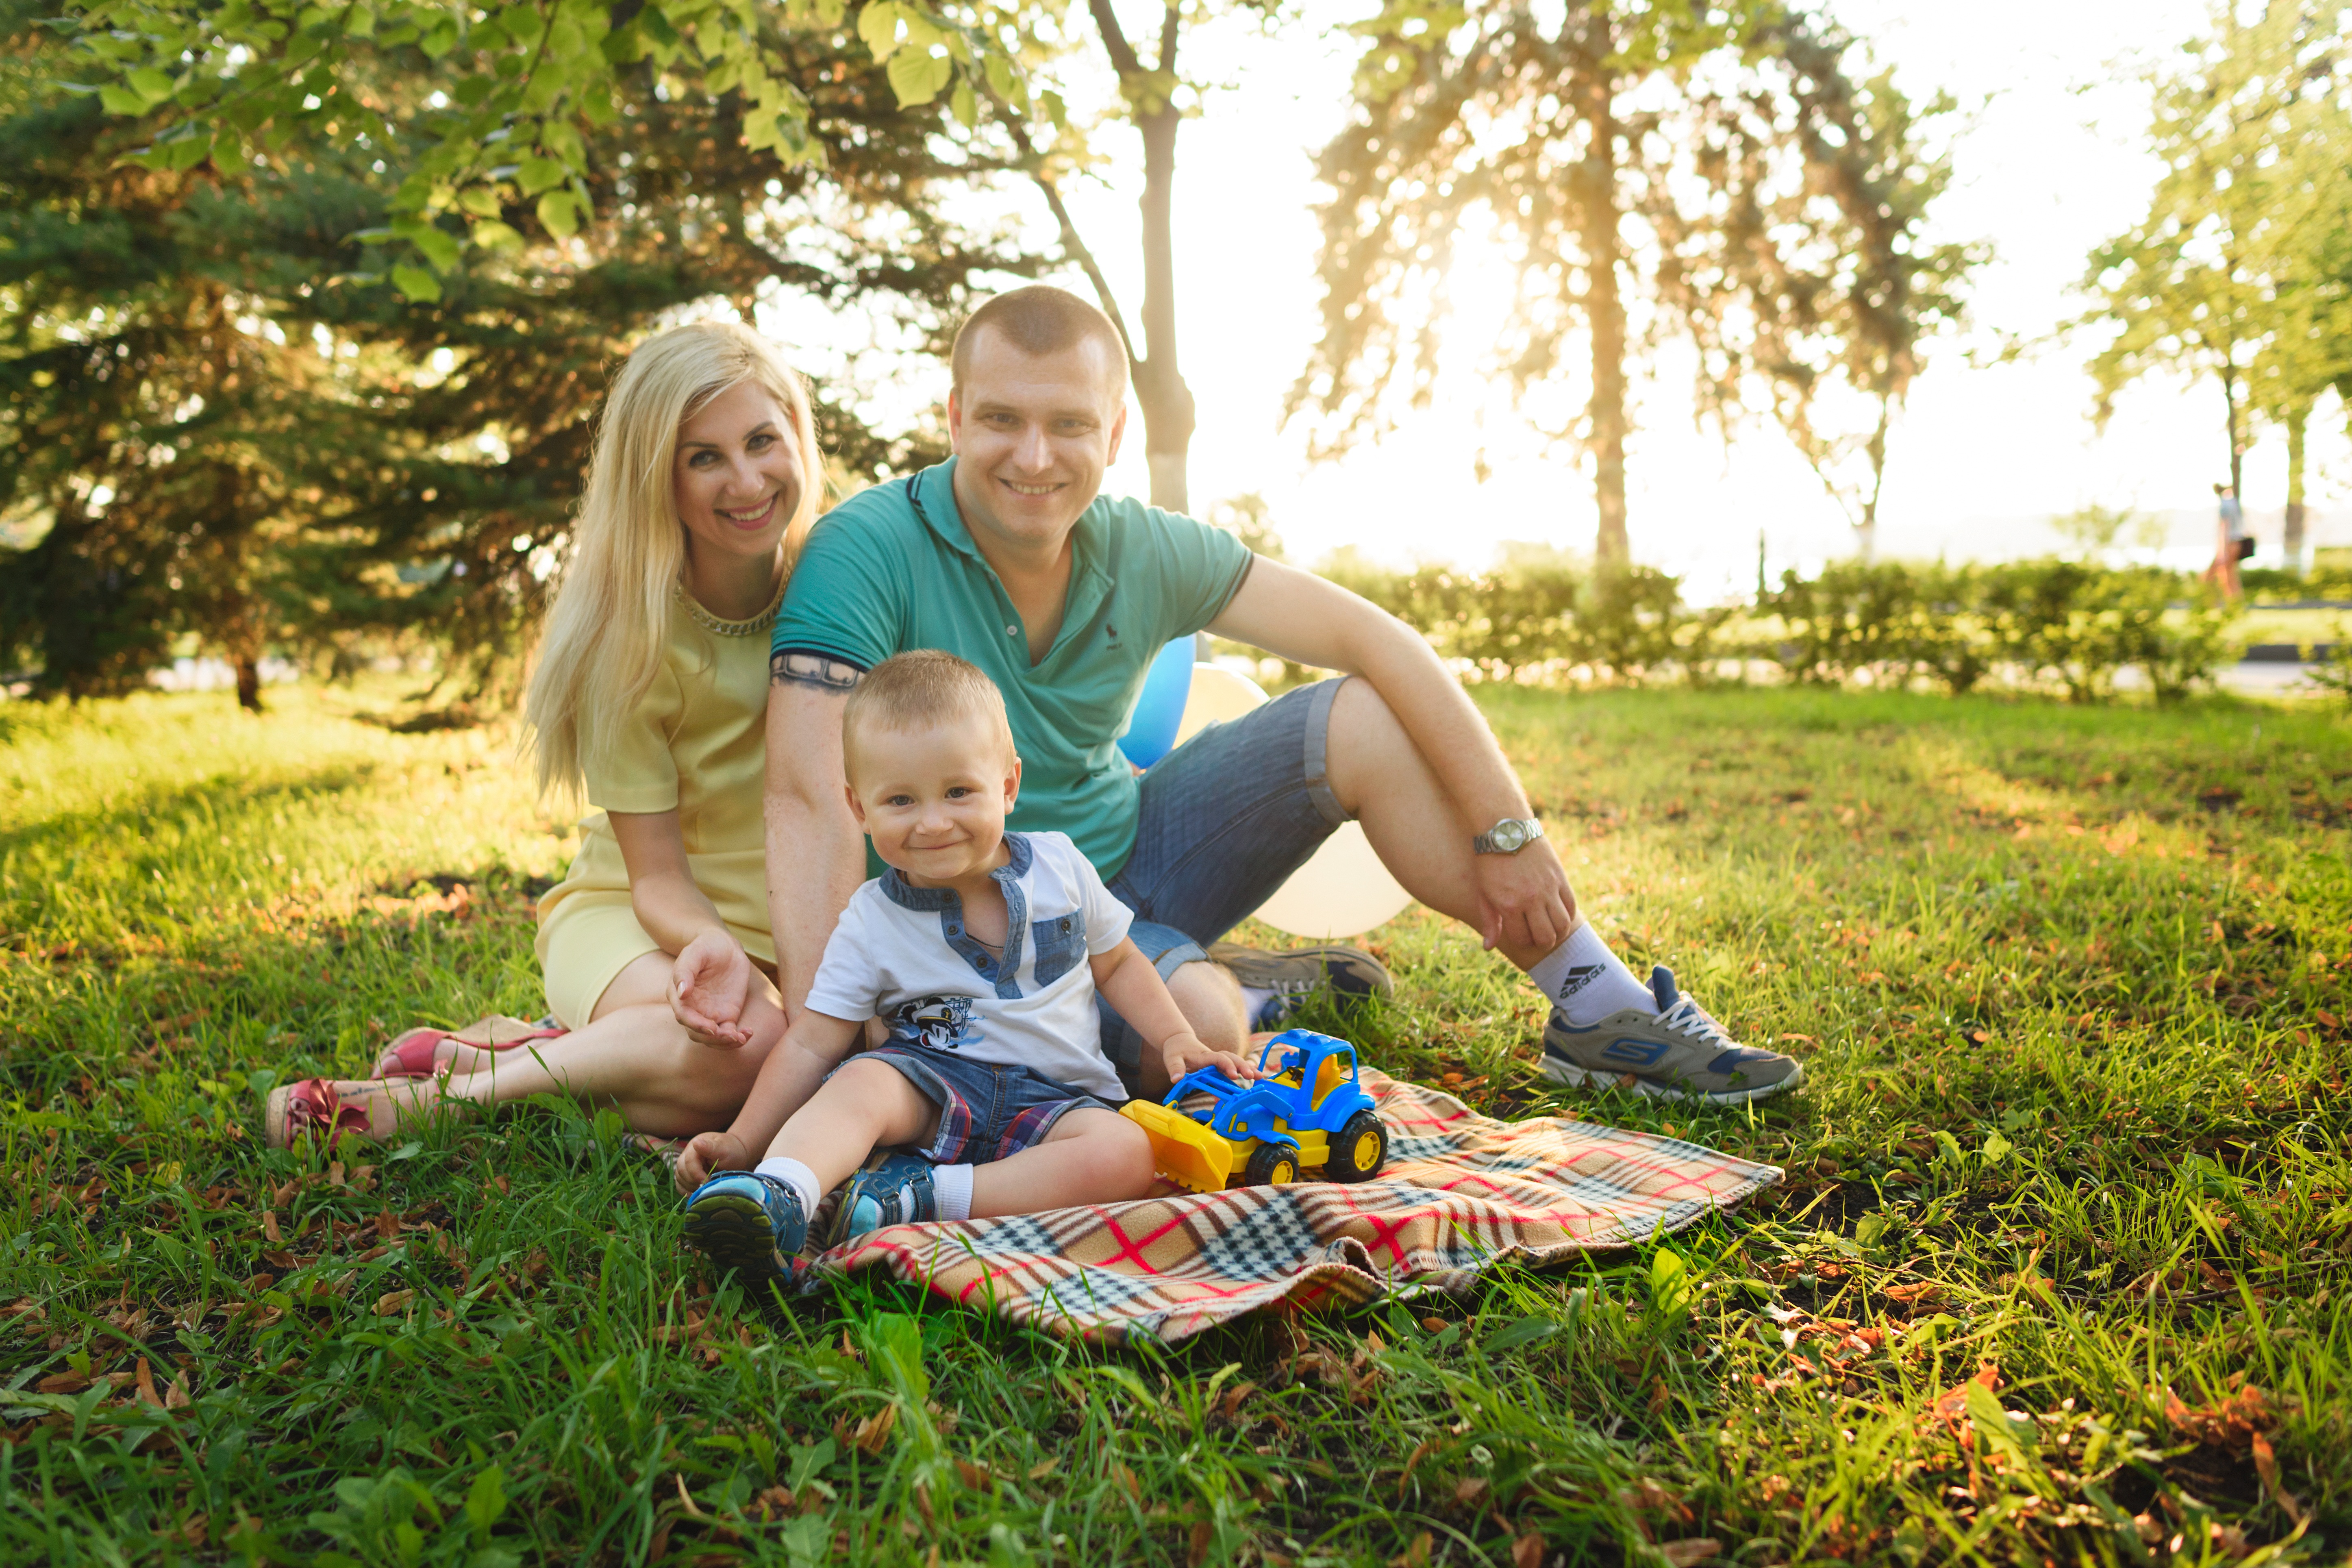
person, people, play, kid, summer, love, backyard, father, child, leisure, childhood, mom, stroll, picnic, family, happiness, toddler, emotions, tenderness, lavstori